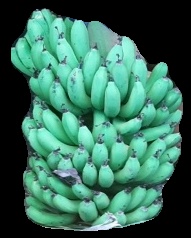
Variety: pachbale
Grade: grade1